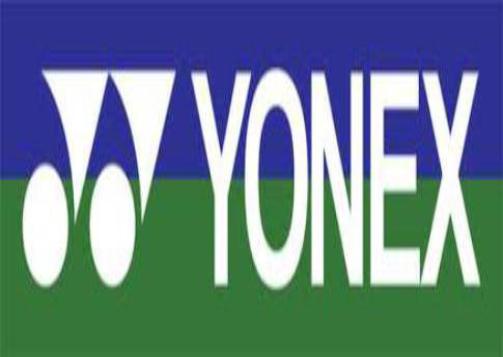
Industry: Sports